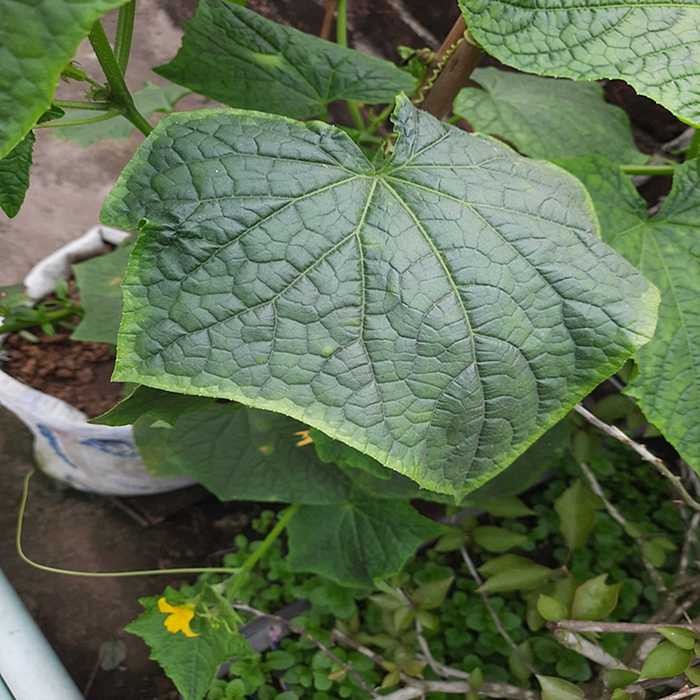
Plant: Cucumber
Label: Fresh leaf